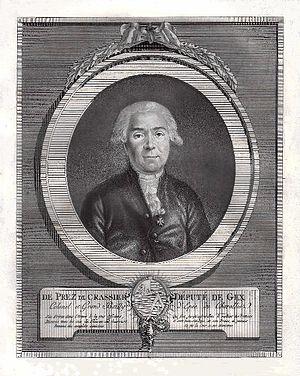
Jean Étienne Philibert de Prez de Crassier (1733-1803), député de la noblesse de l'Assemblée constituante de 1789 et général de l'Armée révolutionnaire française.
Jean Étienne Philibert de Prez de Crassier, né à Divonne-les-Bains le 18 janvier 1733 et mort à Ornex le 6 juillet 1803, dénommé sous la Révolution Étienne Deprez-Crassier, est un militaire français devenu député de la noblesse de l'Assemblée constituante de 1789 puis général de l'Armée révolutionnaire française.